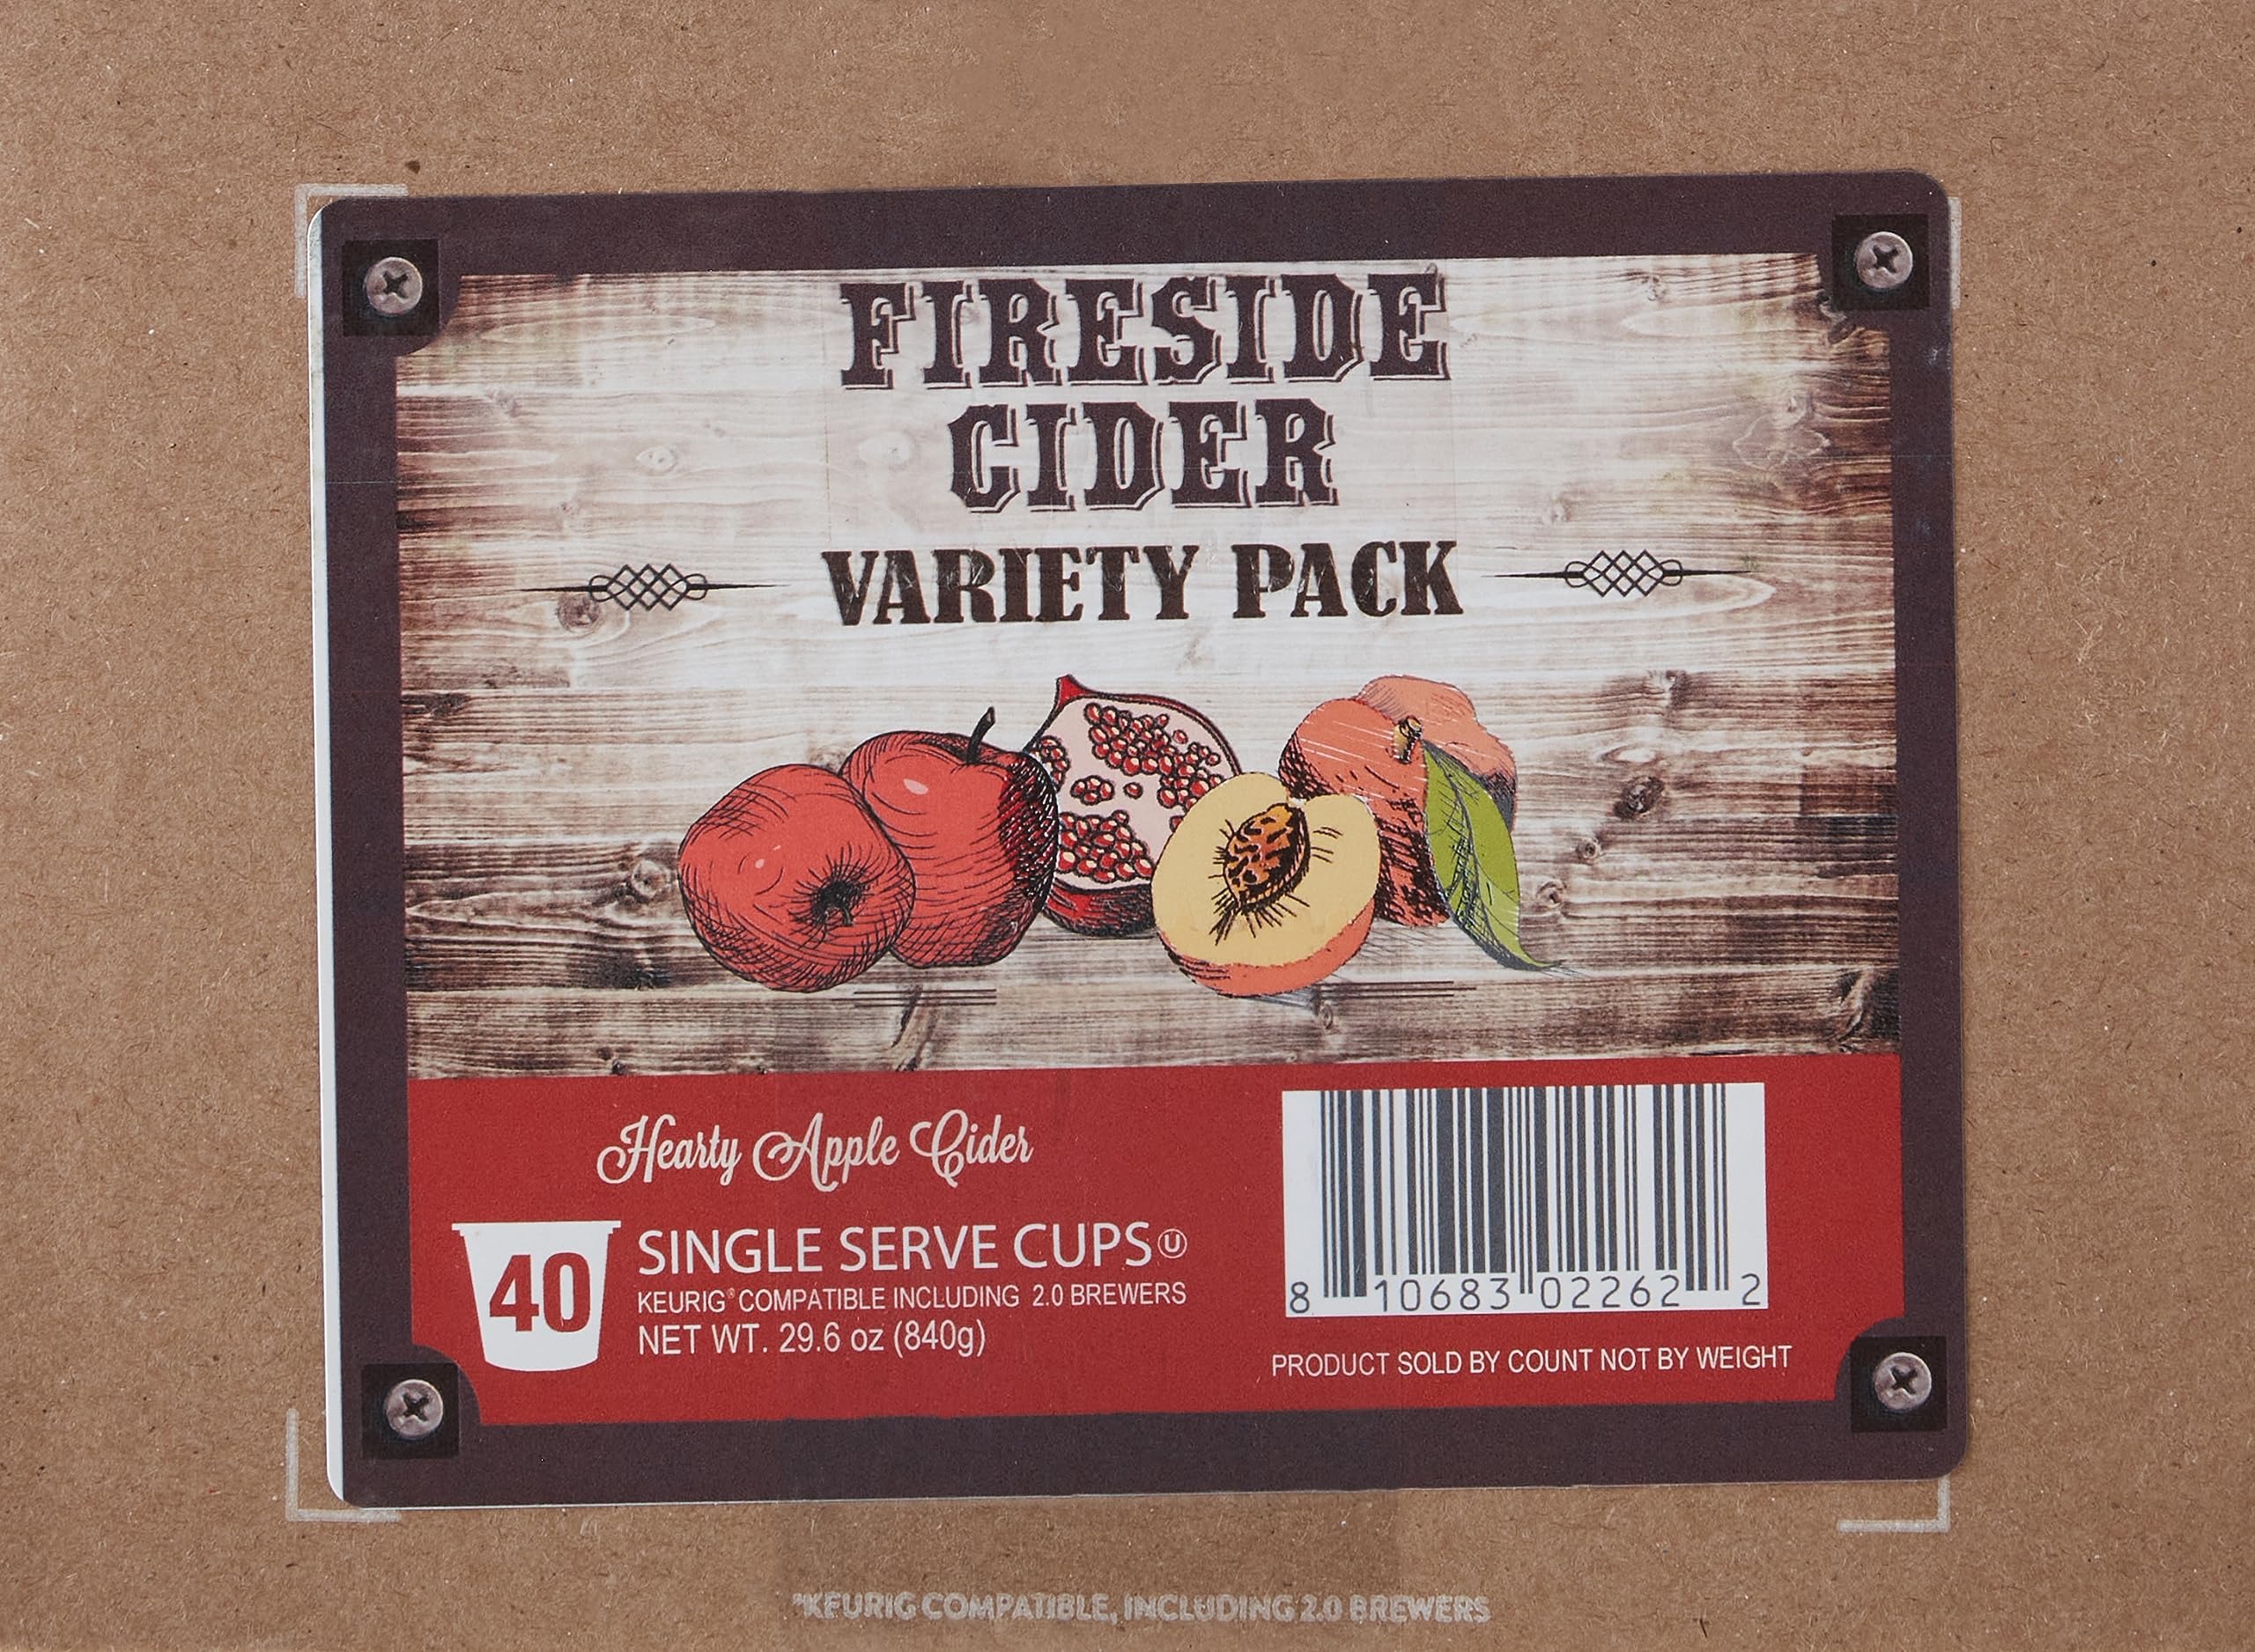
Item Name: Fireside Cider Variety Pack Single-Cup Cider for Keurig K-Cup Brewers, 40 Count
Bullet Point 1: Find the perfect hot cider
Bullet Point 2: Try 4 different ciders all in one box
Bullet Point 3: Apple Pomegranate, Baked Apple, Caramel Apple, Peach Apple,
Bullet Point 4: Compatible with Keurig K-Cup brewers compatible, including 2.0 brewers
Bullet Point 5: Individual flavors may vary
Value: 40.0
Unit: count

Price: 23.98